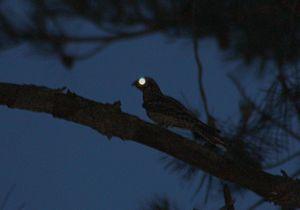
L'Engoulevent d'Europe est une espèce d'oiseaux de la famille des Caprimulgidae. Comme tous les engoulevents, c'est un oiseau crépusculaire et nocturne. Il possède un plumage cryptique très complexe, mêlant le gris, le beige et le brun, qui lui confère un camouflage efficace le jour, lorsqu'il reste posé au sol ou perché, immobile, le long d'une branche. En vol, le mâle arbore cependant des taches blanches bien visibles sur les coins de la queue et au bout des ailes. Le cou est court, portant une grosse tête munie d'un petit bec. Les ailes et la queue sont longues et étroites ; les pattes sont courtes. L'Engoulevent d'Europe se nourrit d'une grande variété d'insectes volants, qu'il attrape en vol, souvent en chassant depuis un perchoir. Il chasse à vue, utilisant ses yeux relativement grands et munis d'une couche réfléchissante qui améliore sa vision de nuit. Il ne semble pas utiliser son ouïe pour chasser, et ne fait pas d'écholocalisation. Il boit et se baigne au vol.